Ronald Perelman

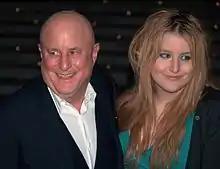
Ronald and Samantha Perelman

Perelman met his second wife, Claudia Cohen, in 1984 at Le Cirque. They had one daughter together, Samantha, in 1990. In August 1993, Ron filed for divorce. Claudia left the marriage with well over $80 million. In 2007, Claudia died after a secret seven-year battle with ovarian cancer. Perelman revealed in his eulogy at her funeral that he had known about her cancer from the beginning and privately commissioned a vaccine in his efforts to cure her. He donated $20 million to the University of Pennsylvania to remodel what is now Perelman Quadrangle and, as part of that donation, had the option of renaming Logan Hall. His decision to change it to Cohen Hall dismayed some Penn faculty, alumni, and students.